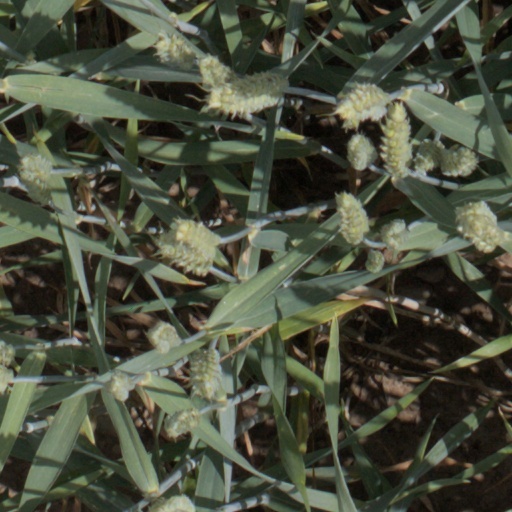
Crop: wheat